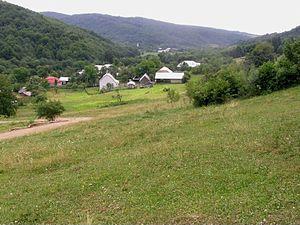
Vladiča est un village de Slovaquie situé dans la région de Prešov.